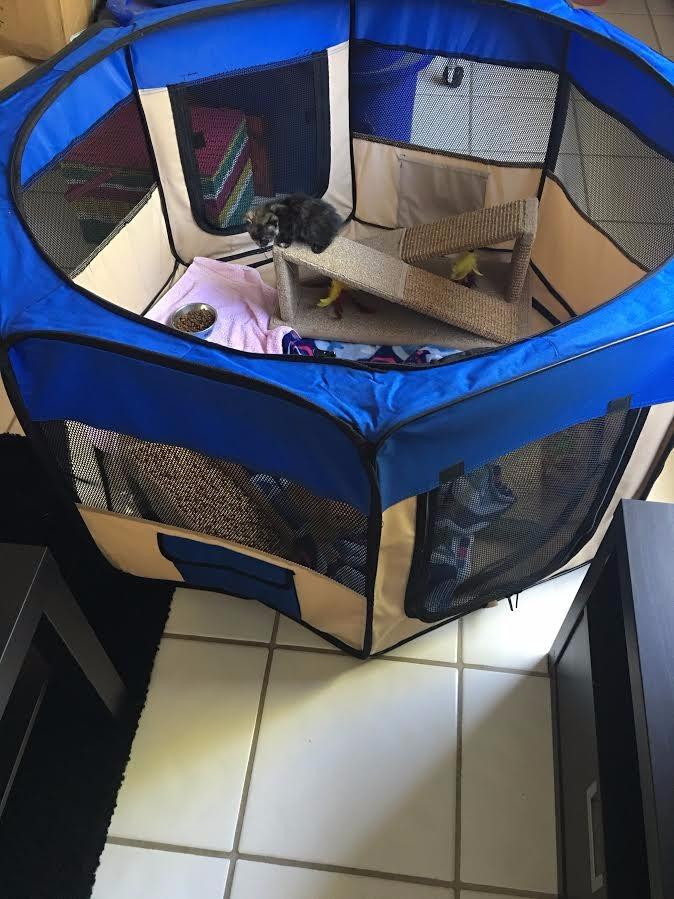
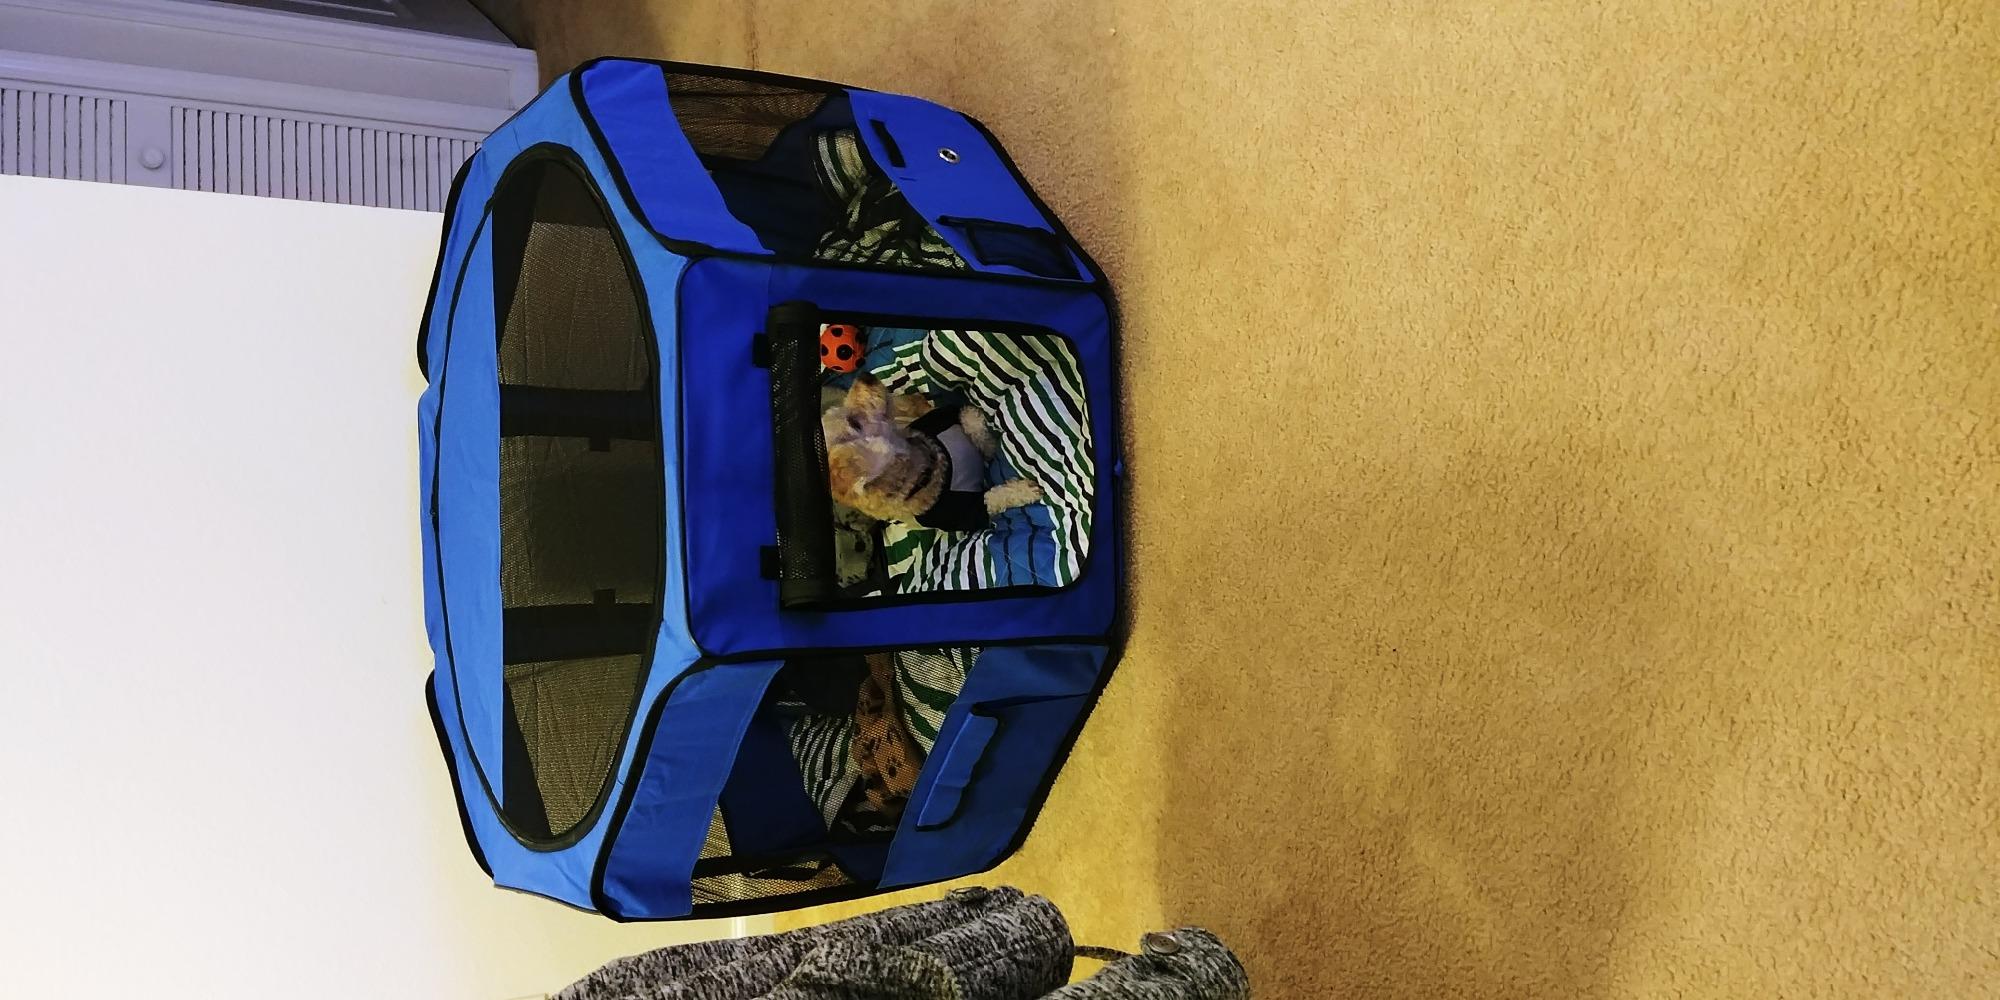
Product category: items_kennel
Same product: no